Hitler's Scientists

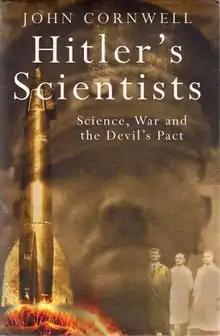
First edition (publ. Viking Press)

Hitler's Scientists is a book by John Cornwell describing scientific life in Germany in the buildup to, during, and after World War II. Detailed is the discrimination and persecution of scientists' groups marginalized by Nazi Germany—such as the Jews, the failed development of a nuclear weapon, the development of rocket technology, and the human experiments performed during World War II.